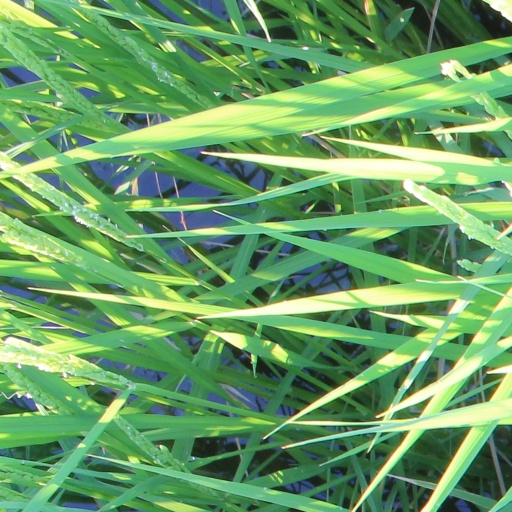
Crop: rice